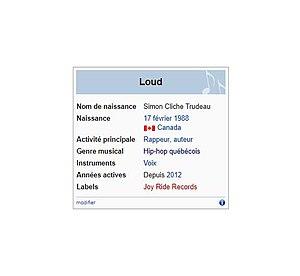
Tout ça pour ça (album)
Loud, né Simon Cliche Trudeau le 17 février 1988 à Montréal, est un rappeur québécois.